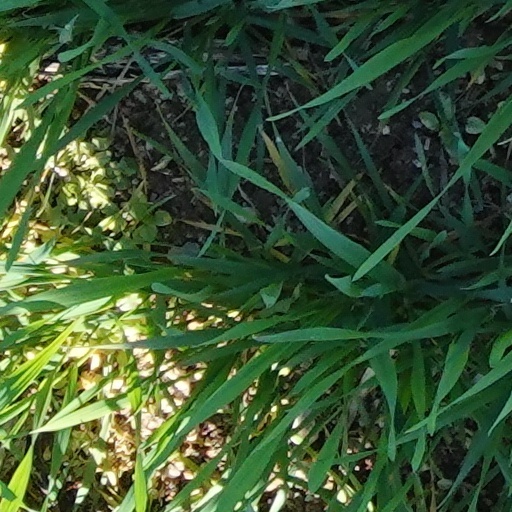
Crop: wheat